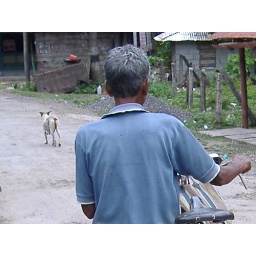
Busy day on the roads in Havelock. (Notice the size of the bike seat, comparative to the size of the man; native andamanese are &lt;i&gt;tiny&lt;/i&gt;)